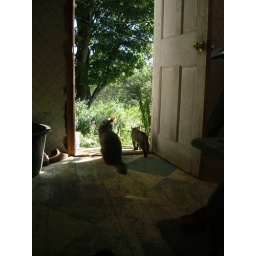
the cats taking a leisure afternoon break by the door